Kalinago

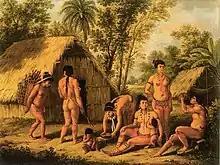
"A Family of Carib natives drawn from life", by Agostino Brunias, c. 1765 – 1770s

In the seventeenth century, the Kalinago regularly attacked the plantations of the English and the French in the Leeward Islands. In the 1630s, planters from the Leewards conducted campaigns against the Kalinago, but with limited success. The Kalinago took advantage of divisions between the Europeans, to provide support to the French and the Dutch during wars in the 1650s, consolidating their independence as a result. Such wars led to a geopolitical boundary separating the Lesser Antilles, inhabited by the Kalinago, from the Greater Antilles, inhabited by the Taíno. This boundary became known as the "poison arrow curtain".